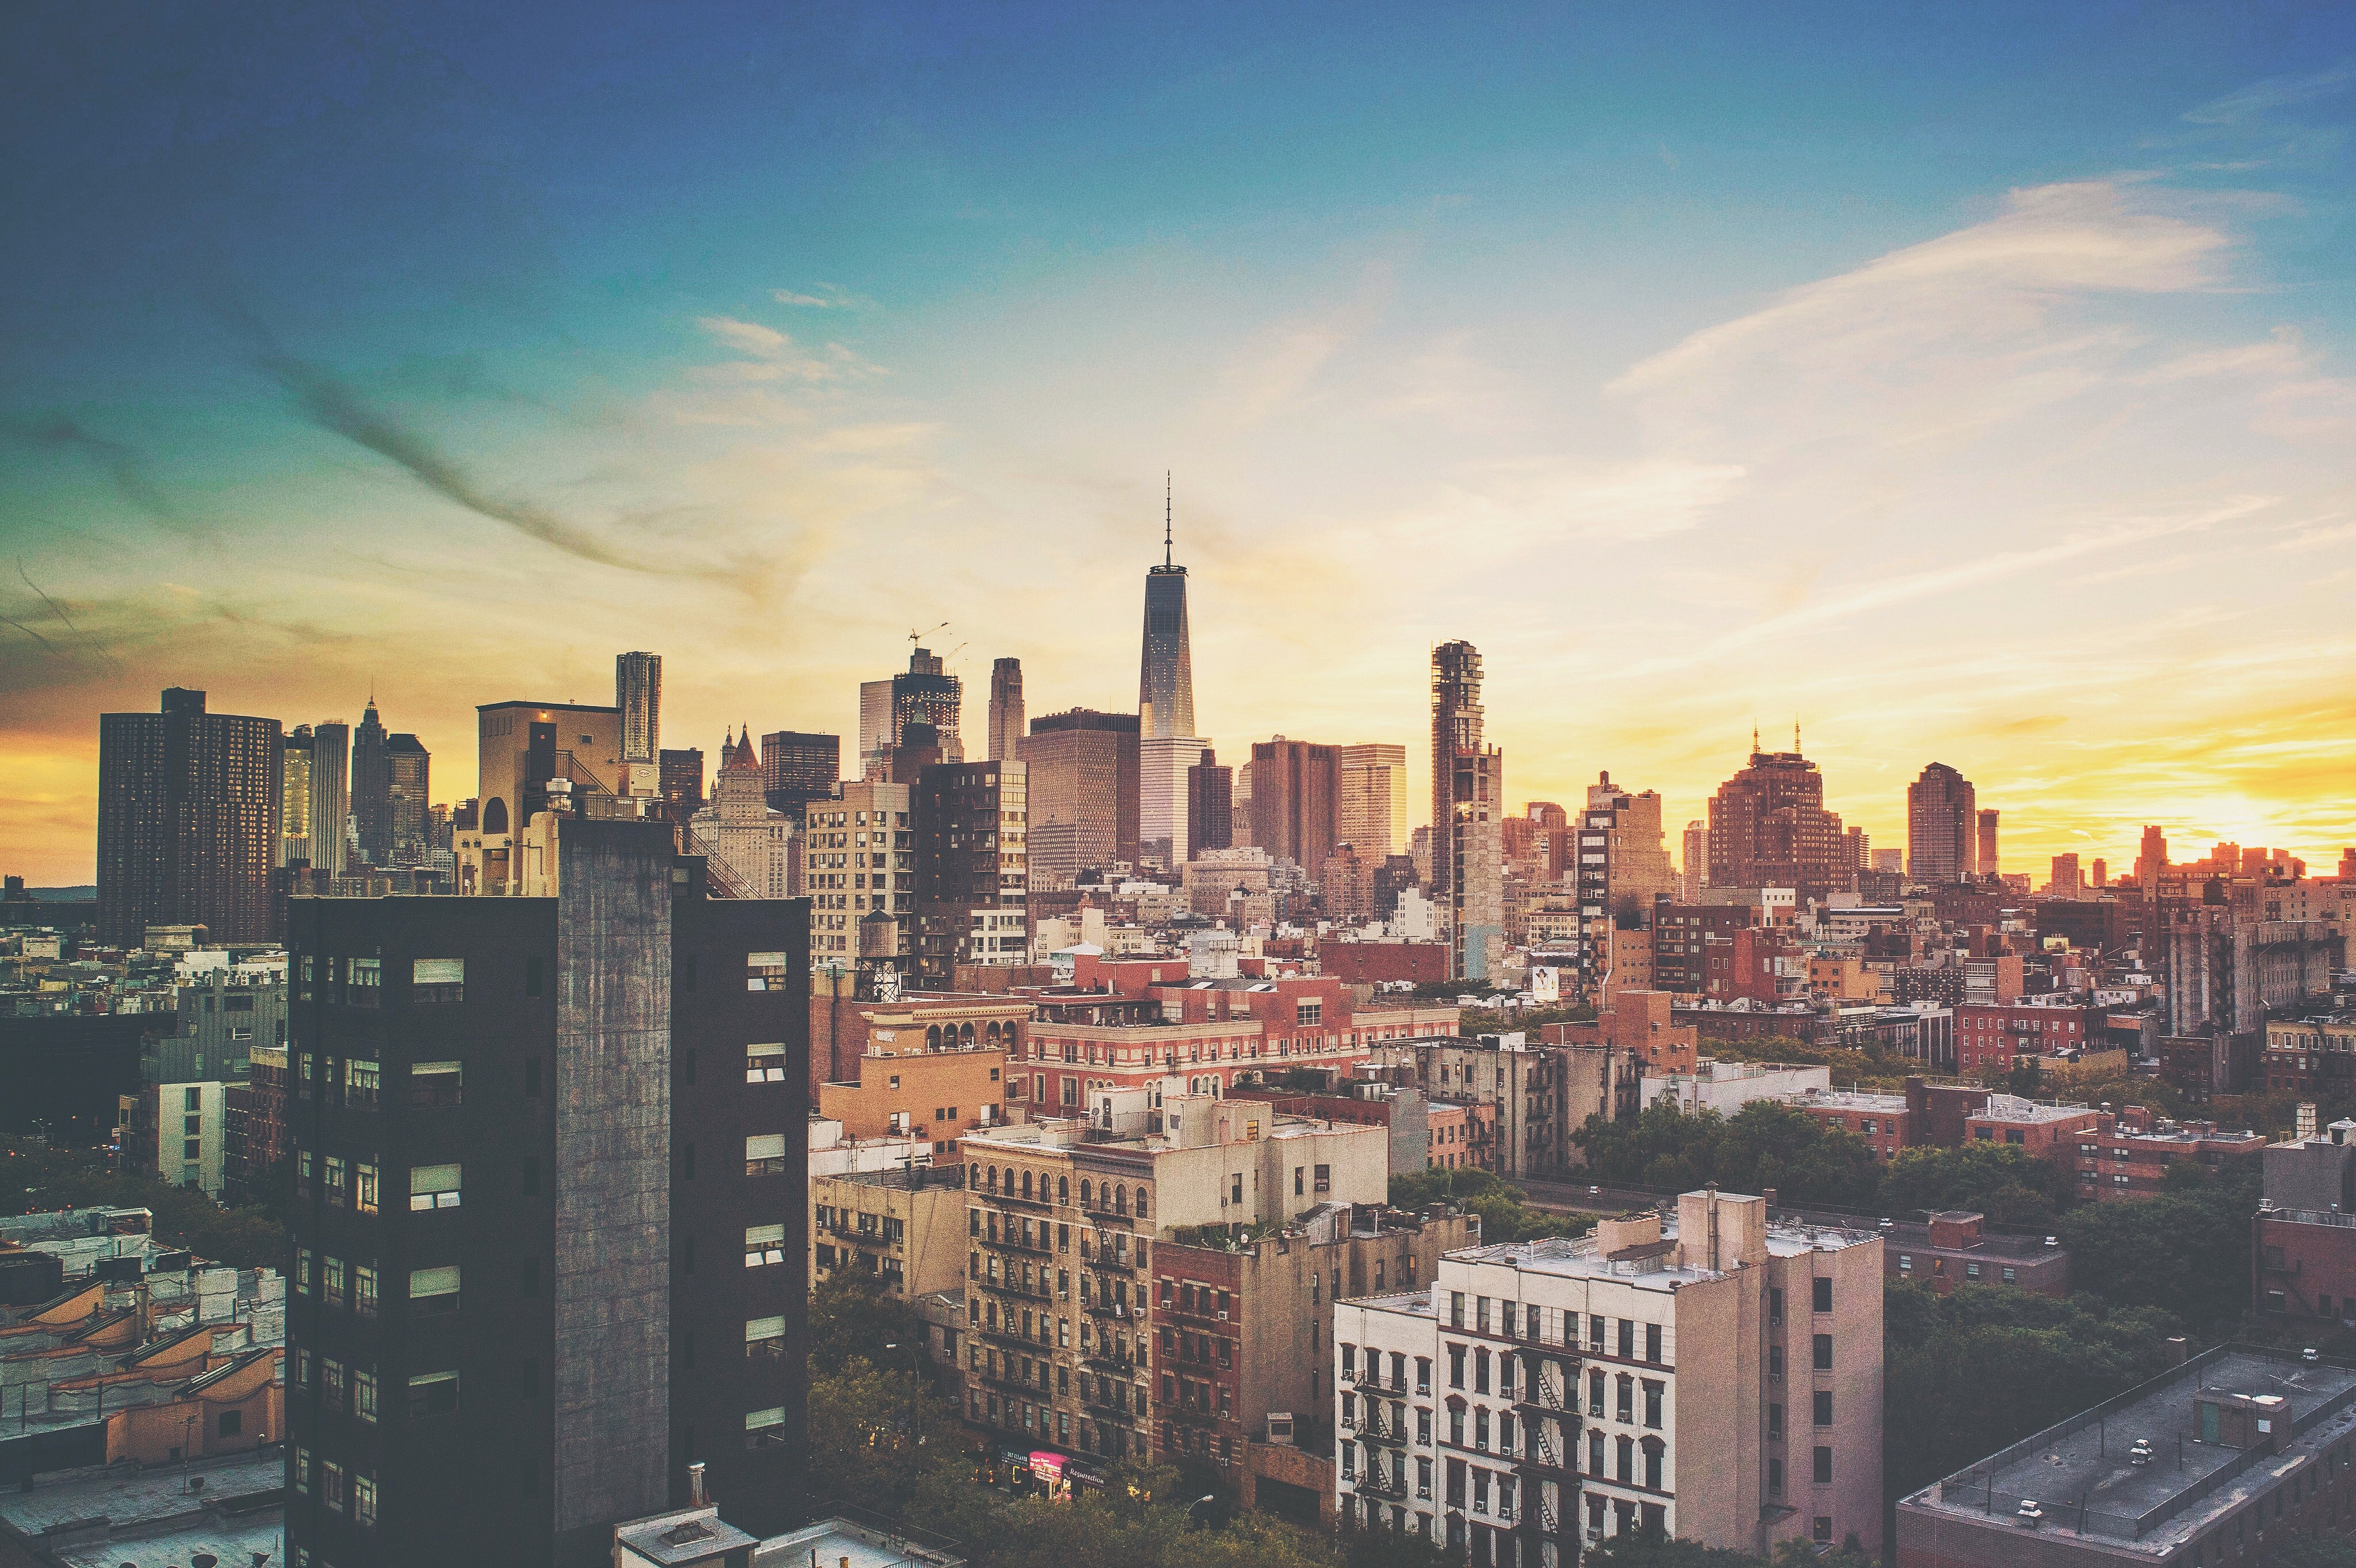
horizon, sunset, skyline, morning, building, city, skyscraper, cityscape, panorama, downtown, dusk, evening, tower block, metropolis, neighbourhood, urban area, residential area, geographical feature, human settlement, metropolitan area